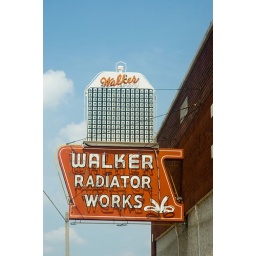
A sign just down the road from Sun Studios in Memphis.